Michael Ontkean

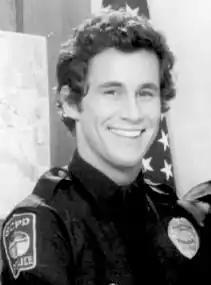
Ontkean in "The Rookies" (1973)

Michael Ontkean (born January 24, 1946) is a Canadian actor, long based in the United States, now retired.